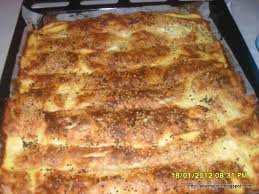
Yemek: borek